Sztum

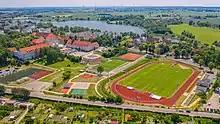
Stadium in Sztum

Local sports clubs include football club Olimpia Sztum, which competes in the lower leagues, and athletics club Zantyr Sztum.